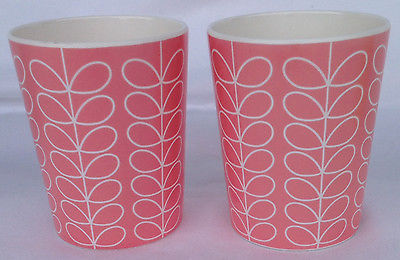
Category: mug